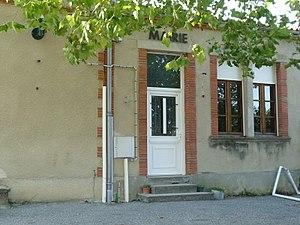
Mairie-école, Folcarde, Haute-Garonne, France
Folcarde est une commune française située dans le département de la Haute-Garonne, en région Occitanie.